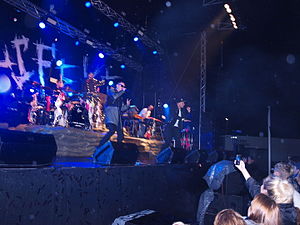
Suspekt (gruppe)
Suspekt under Studierock i Kolding, september 2015
Suspekt under koncerten Studierock i Kolding, 4. september 2015
Suspekt er en dansk rapgruppe, som består af de tre medlemmer Bai-D, Orgi-E, Rune Rask. Alle tre er opvokset i Albertslund. Gruppen er et af de bedst kendte navne i dansk hiphop, og har modtaget positive anmeldelser, specielt for deres albums 'Prima Nocte', 'Elektra', 'V', '100% Jesus' og 'Sindssyge Ting'.